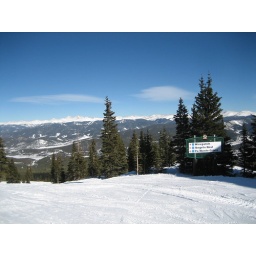
Sunny, busy Saturday with blue sky and highs in the 20s.  Busy, sunny, Saturday with highs in 20s.  Busy, sunny, Saturday with highs in 20s.